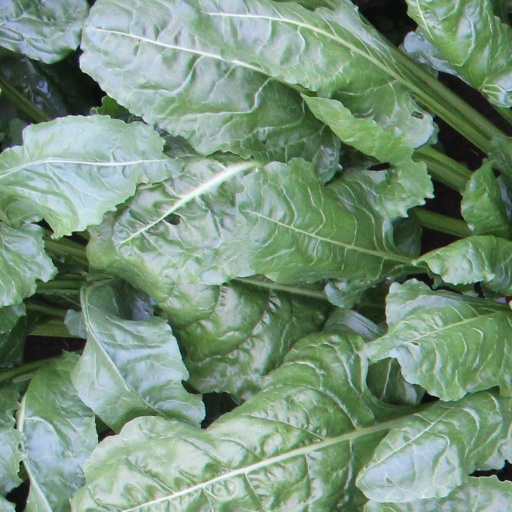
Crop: sugar beet